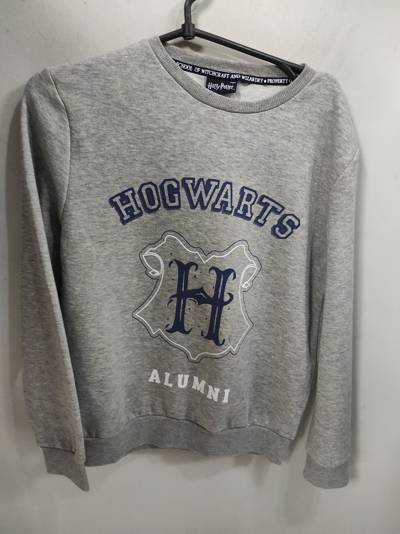
Waste category: clothes